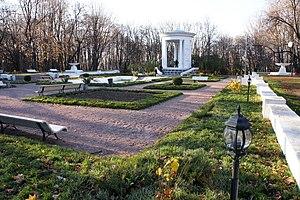
Le jardin Neskoutchni est le plus ancien parc public de Moscou.